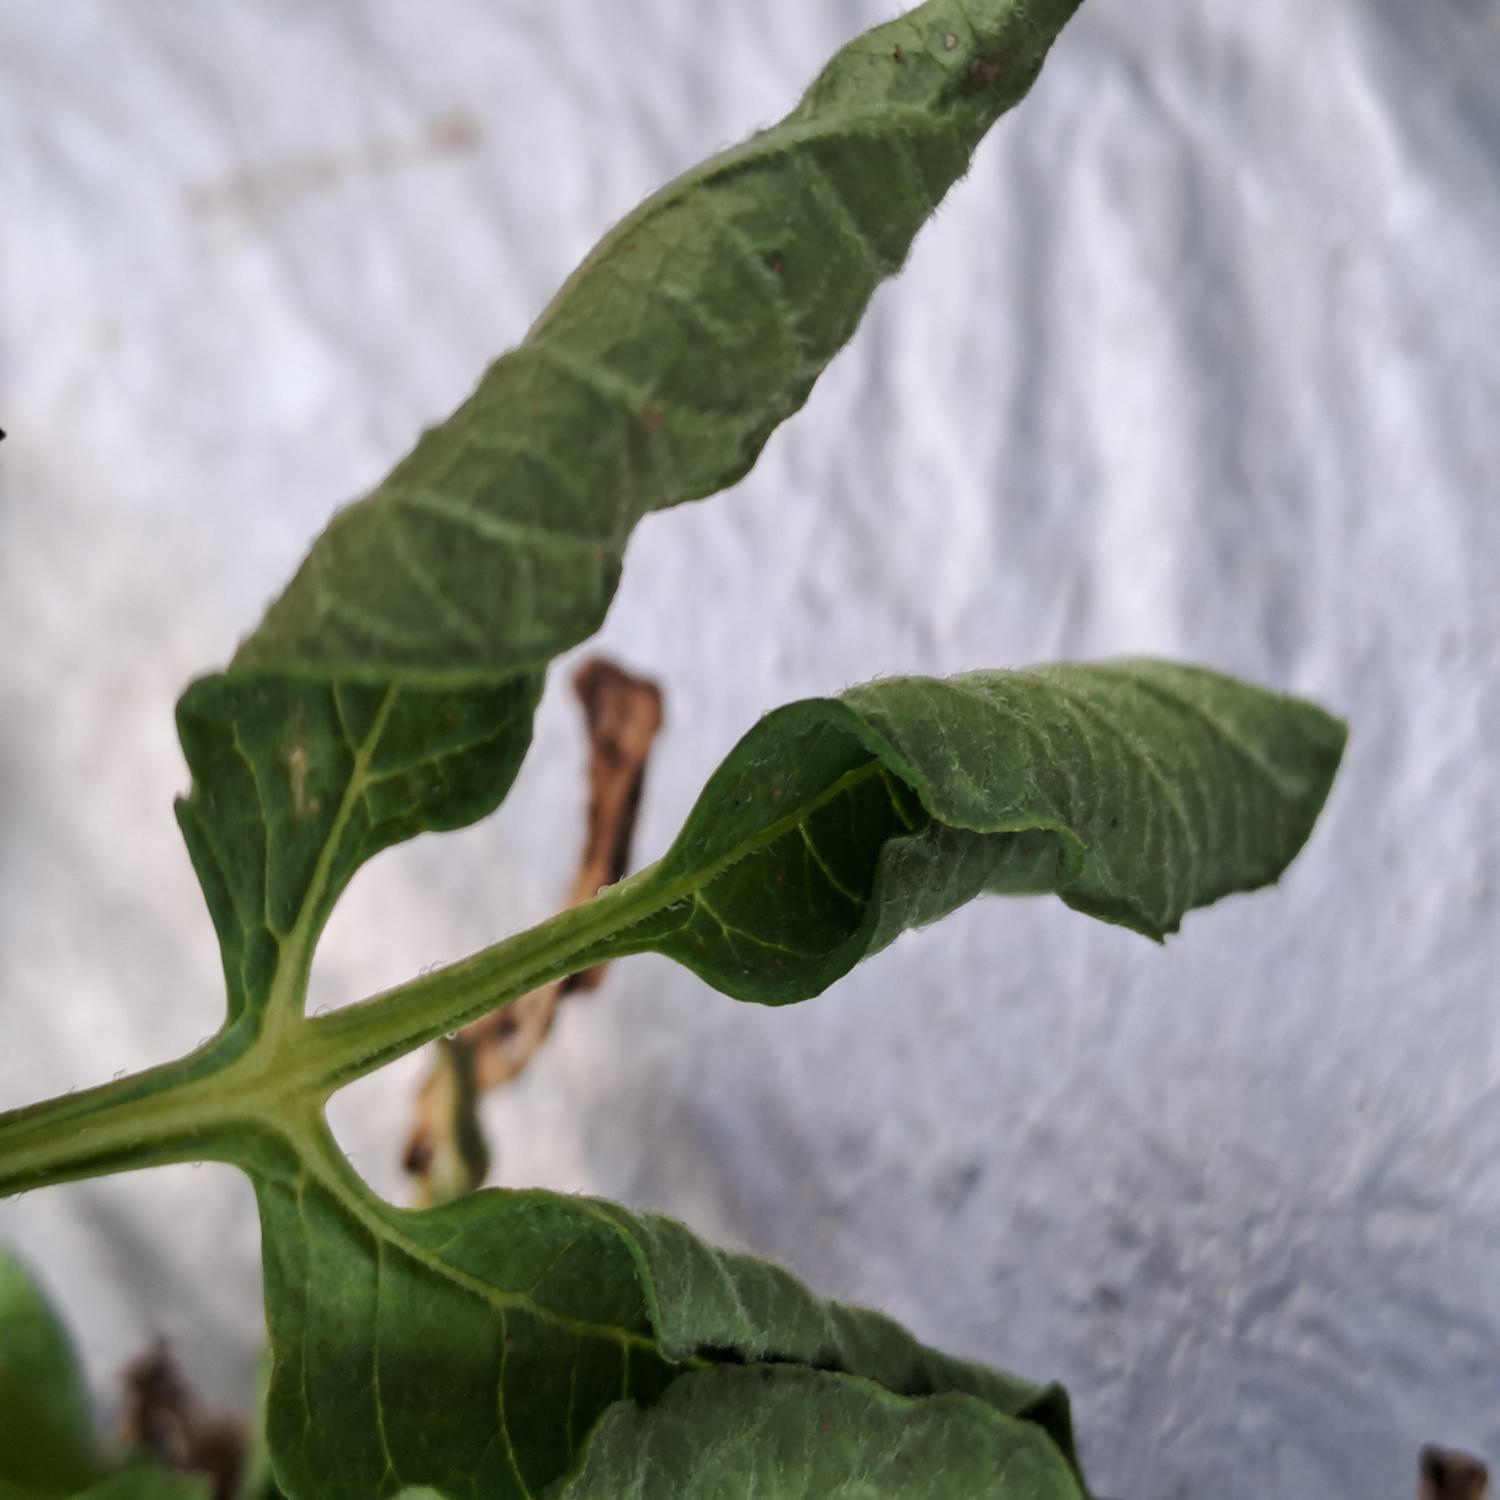
Etiqueta: Pudricion_Parda